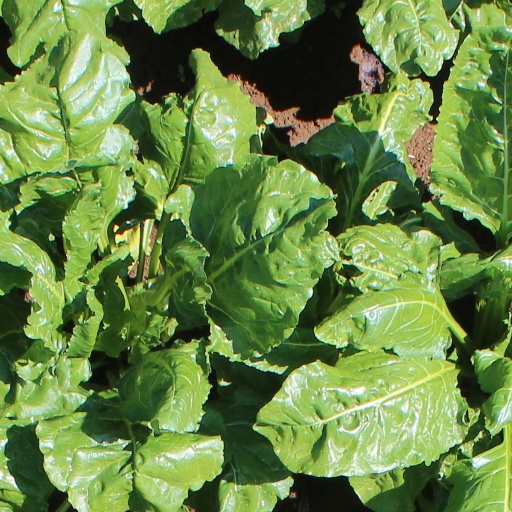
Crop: sugar beet